Oracle PowerBrowser

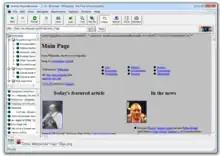
A screenshot of Oracle PowerBrowser

Oracle PowerBrowser was a web browser created by Oracle Corporation in 1996. It was discontinued mainly because of speed issues.